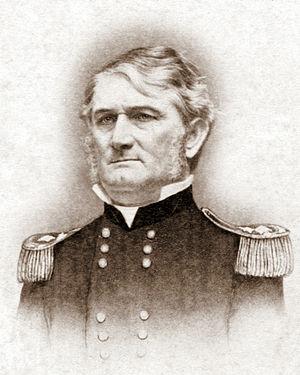
La campagne d'Atlanta regroupe les manœuvres militaires et les combats qui se déroulèrent, à l'été 1864, sur le théâtre occidental de la guerre de Sécession, dans le nord-ouest de la Géorgie et autour d'Atlanta.